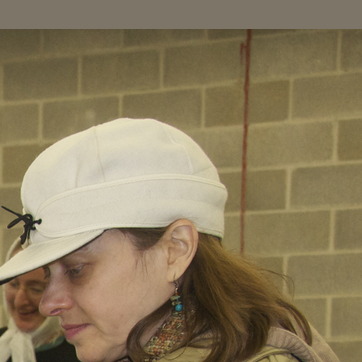
Material: fabric